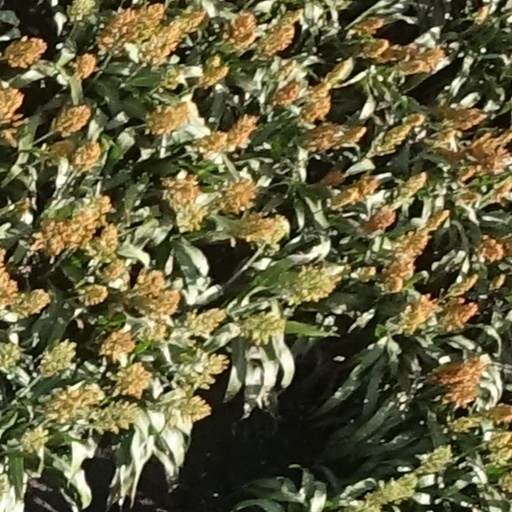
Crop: sorghum